Goathouse Refuge

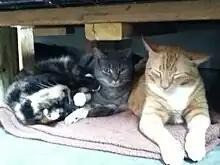
Cats at the Goathouse Refuge

As a nonprofit shelter, the Refuge is run mainly by volunteers. There are two shifts of at least two volunteers each who look after the cats and socialize them to be ready for adoption. In its first five years, the refuge has found homes for over 900 cats. No cats are rejected or subjected to euthanasia unless past all hope of recovery. Unadoptable cats may live out their lives on the property as well.